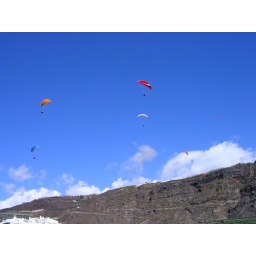
Soon after this the ambulance arrived as a beach cafe got in the road of the perfect landing - ouch!